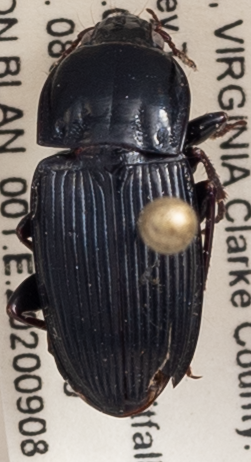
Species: Pterostichus permundus
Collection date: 2020-09-08
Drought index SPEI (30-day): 0.786
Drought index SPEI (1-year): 0.23
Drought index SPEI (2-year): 1.594